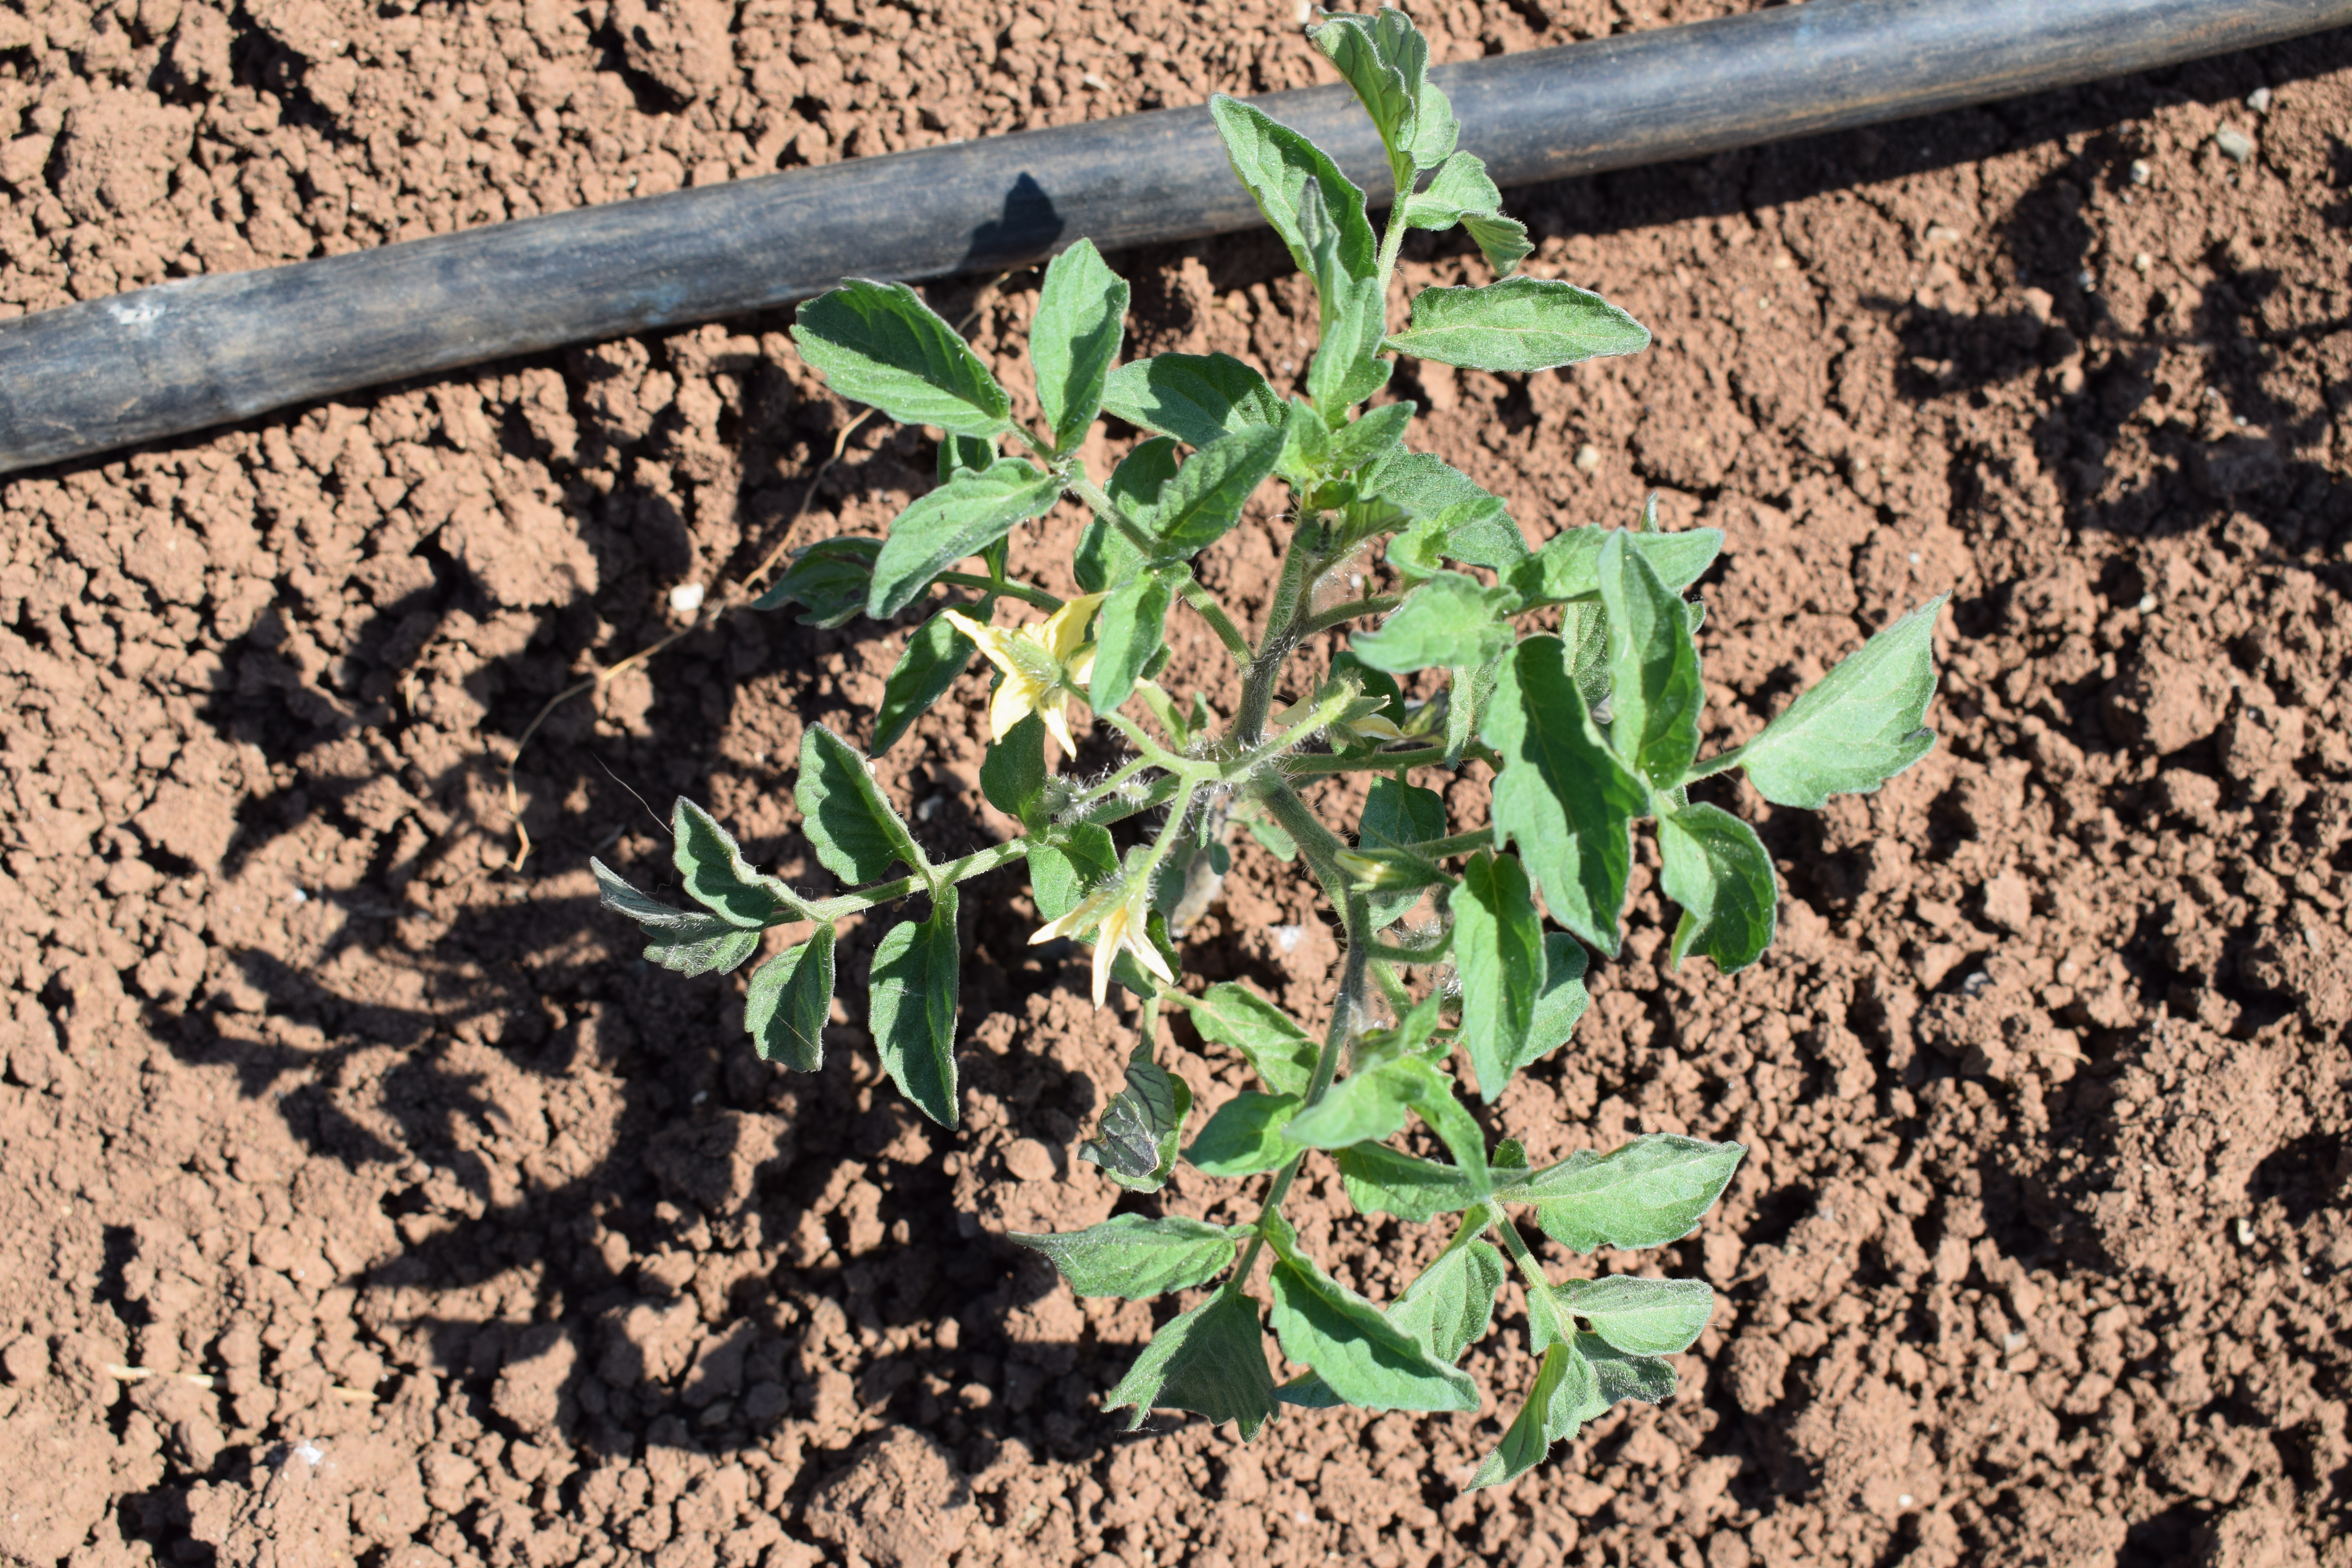
Label: tomato